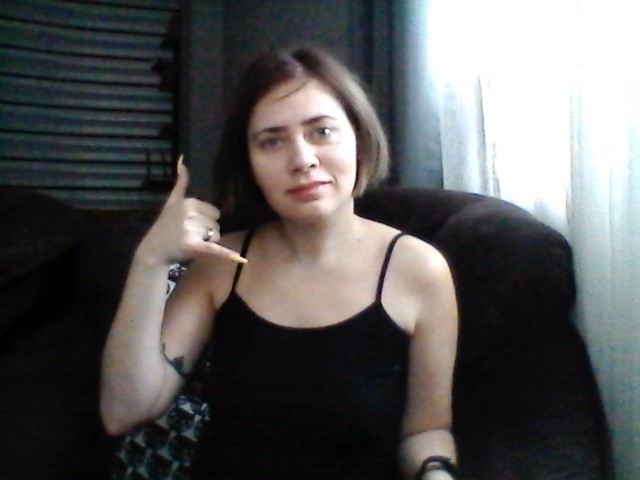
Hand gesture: call